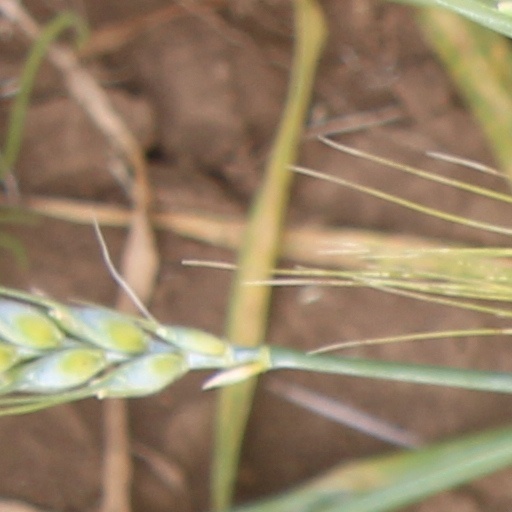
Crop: wheat